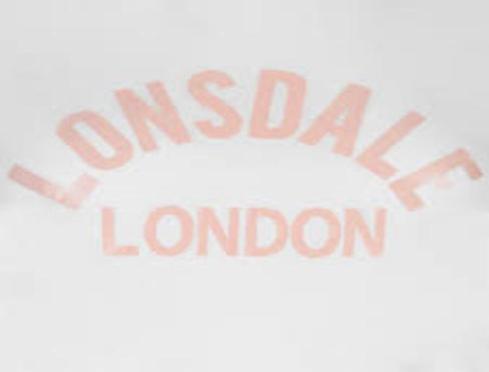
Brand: lonsdale
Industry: Clothes